Battle of Ban Me Thuot

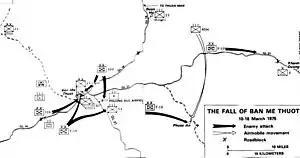
Battle of Ban Me Thuot

On March 5 Quang sent one of his battalions to Ban Me Thuot in a convoy of 14 vehicles. They were ambushed by the PAVN 9th Regiment, 320A Infantry Division at Thuan Man. Eight vehicles were destroyed, while two 150mm artillery guns were captured by the PAVN. The remaining seven vehicles had to turn back and Quang returned to Ban Me Thuot on a helicopter. On March 7 the PAVN 48th Regiment, 320A Infantry Division, captured Chu Se and Thuan Man, and took 121 soldiers prisoner. On March 9 Phú ordered the 21st Ranger Battalion to fly out from Pleiku to support the 53rd Infantry Regiment in their efforts to retake Thuan Man. During the early hours of March 9, as the 21st Ranger Battalion and the 53rd Infantry Regiment were repeatedly beaten back in their attempts to retake Thuan Man, the PAVN 10th Regiment captured Duc Lap and the surrounding areas.